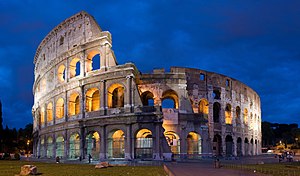
Romerriget / Arkitektur og ingeniørarbejde
Byggeriet af det Flaviske Amfiteater, mere almindeligt kendt som Colosseum, begyndte under regeringstiden af Vespasian.
Romerriget var et af de største imperier i historien med magt i både Europa, Nordafrika og Mellemøsten. Selv om dets geografiske udbredelse stort set var fastlagt under den romerske republik, anføres det ofte, at det grundlagdes af Julius Cæsar, som i en tid med borgerkrige og politisk ustabilitet blev udnævnt til livsvarig diktator og myrdedes i 44 f.Kr. Derefter vandt Cæsars adoptivsøn, Octavian, kampen om at blive hans efterfølger ved at slå Marcus Antonius og Cleopatra i Søslaget ved Actium i 31 f.Kr. i Egypten. Senatet gav ham den overordnede magt og den nye titel Augustus i 27 f.Kr.. Det var republikkens undergang.